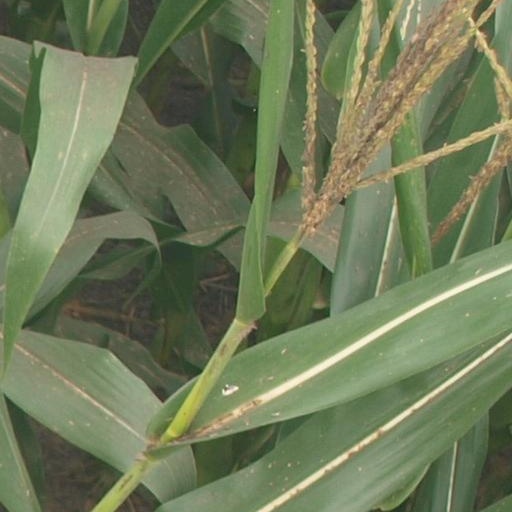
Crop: maize; corn